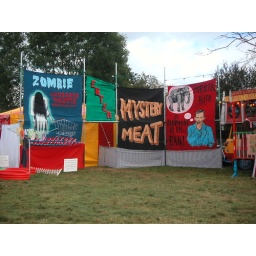
The elephant in the man's ear was so cute